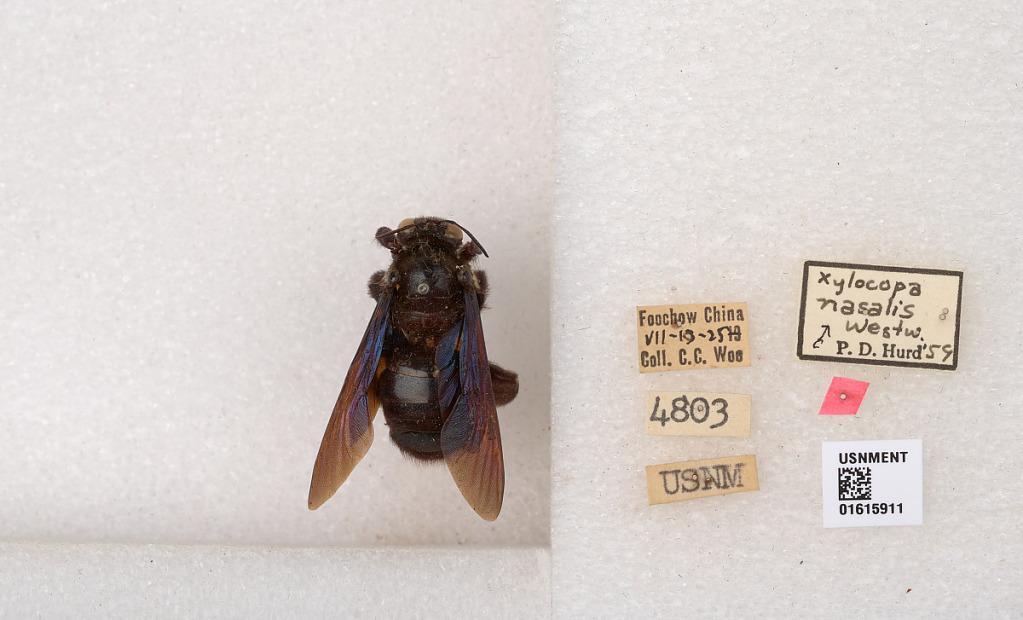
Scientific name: Xylocopa (Biluna) nasalis nasalis Westwood
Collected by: C. Woo
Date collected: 1925-7-13
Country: China
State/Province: Fujian
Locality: Foochow
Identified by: Hurd, P. D.